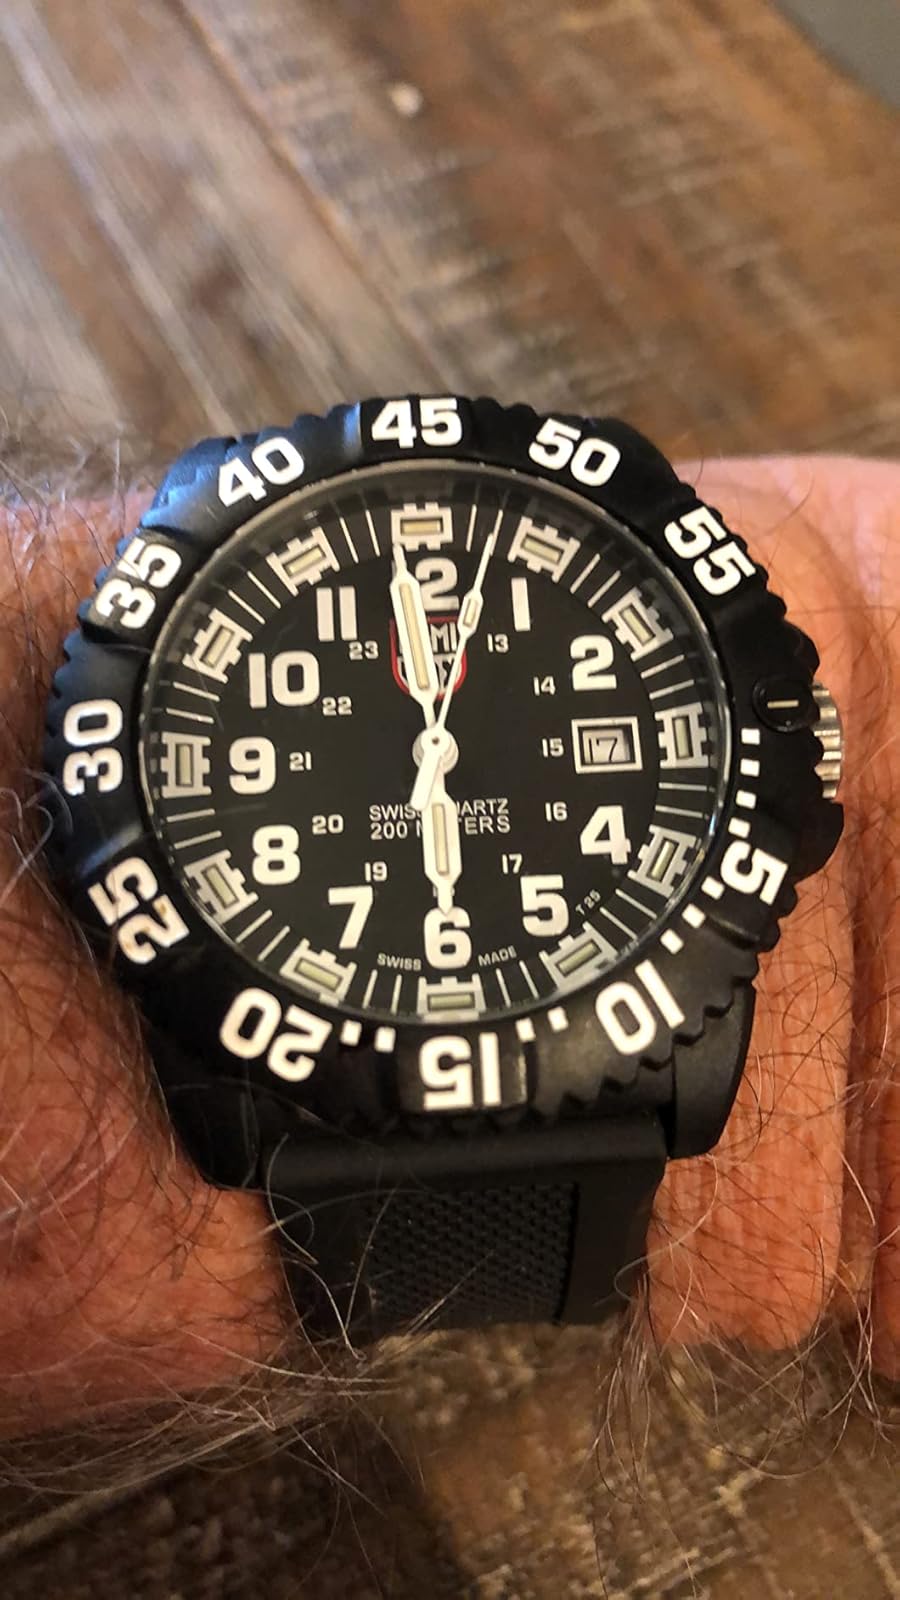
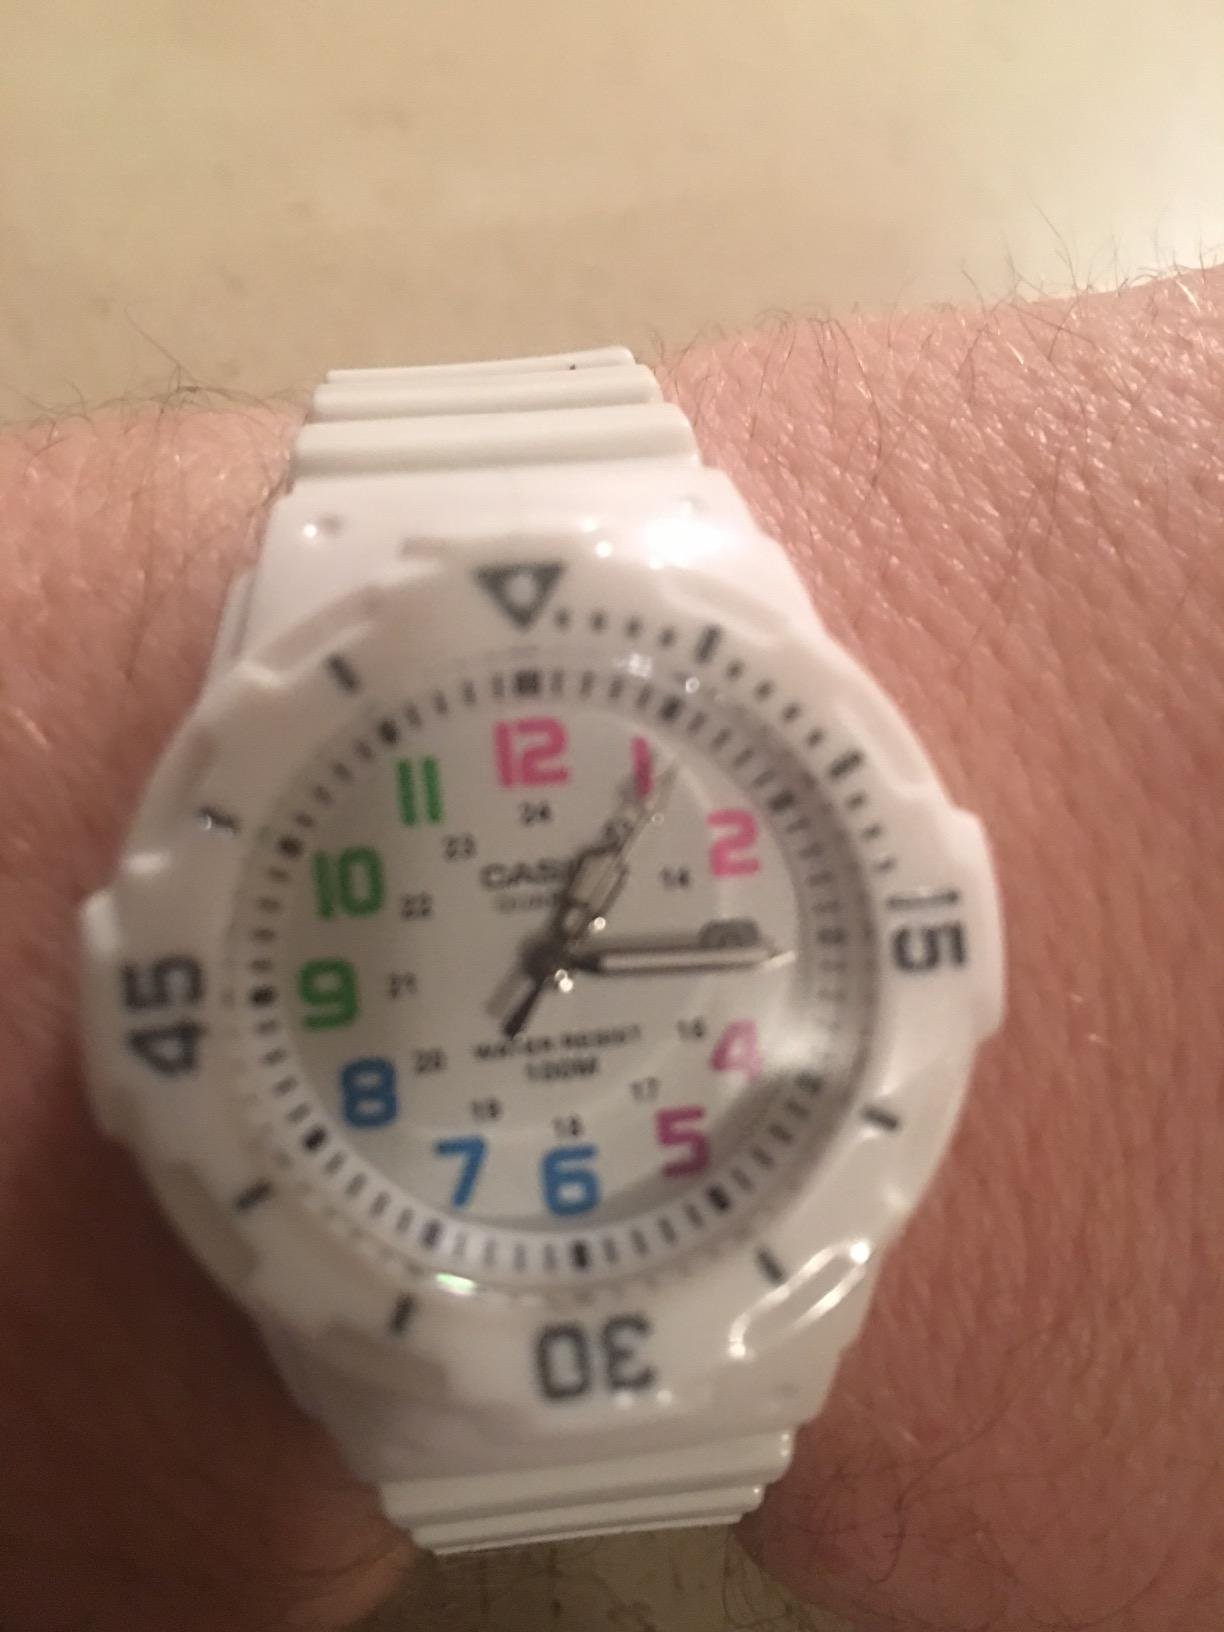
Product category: accessories_watch
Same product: no